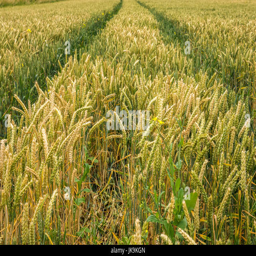
close up of wheat crop growing in a field with tracks leading into the distance